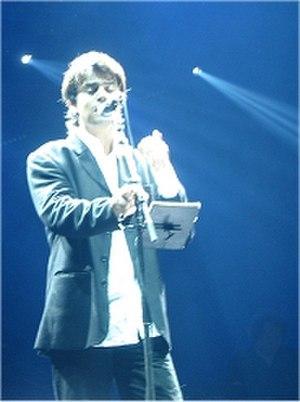
La musique bretonne est l'expression musicale de la Bretagne. Sous ses formes traditionnelles instrumentales, elle incorpore des instruments nouveaux. Ses formes d'expression sont aujourd'hui très diverses.